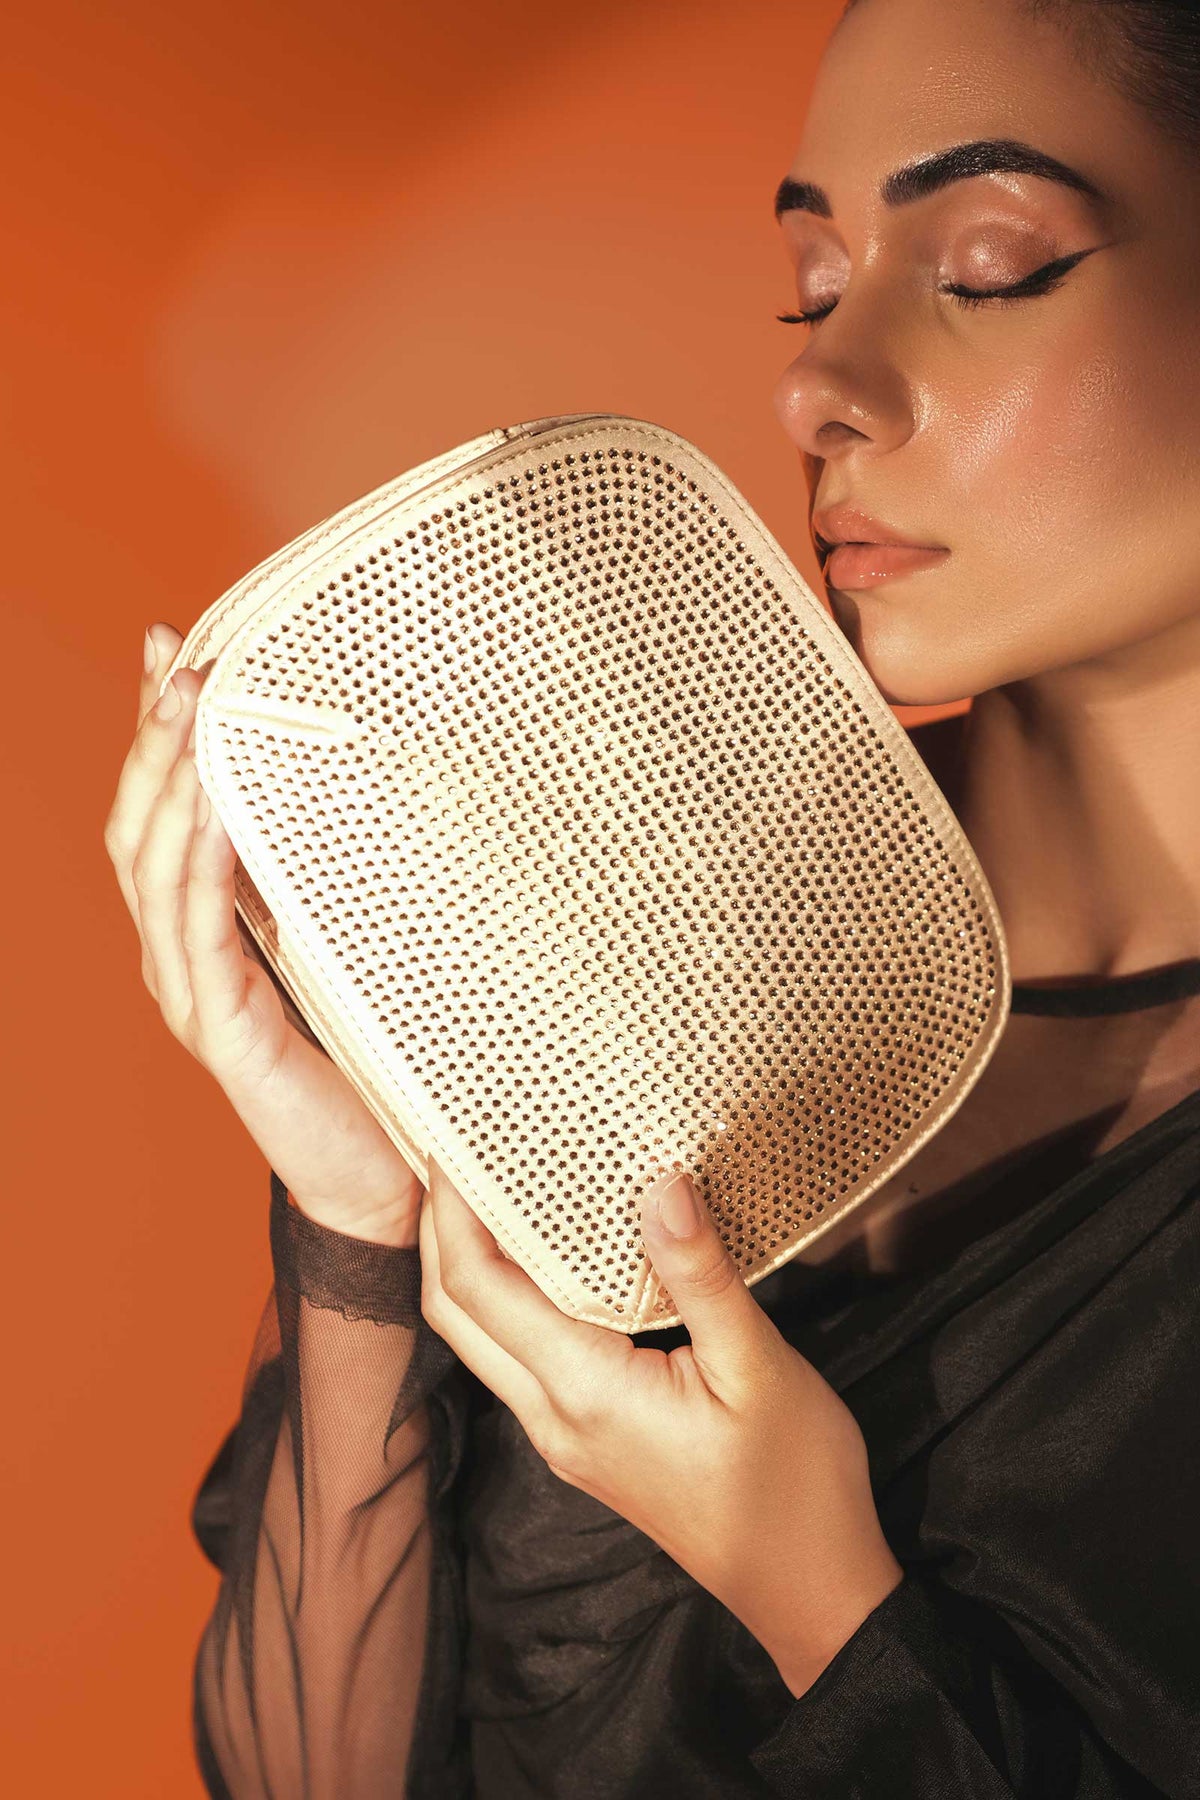
beige natural bamboo clutch